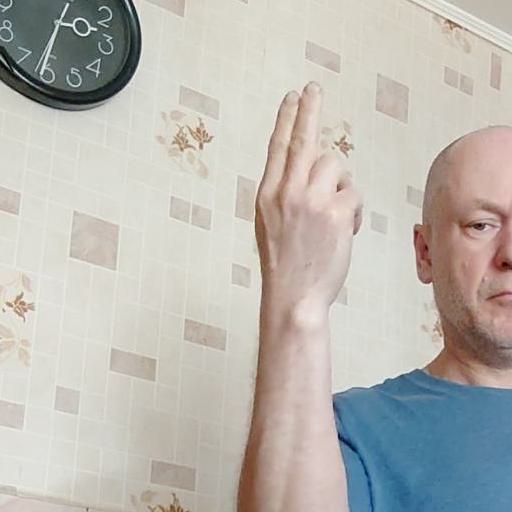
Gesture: two_up_inverted